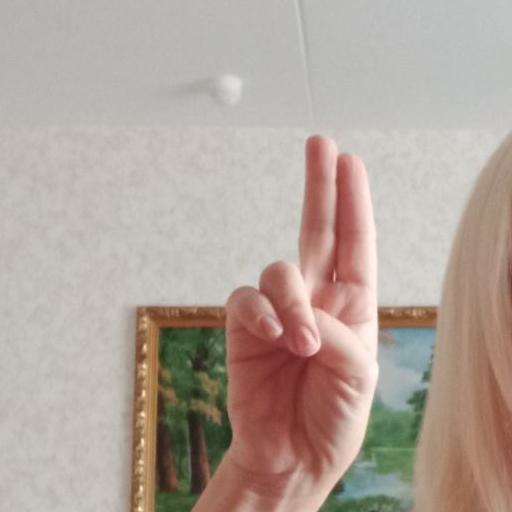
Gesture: two_up